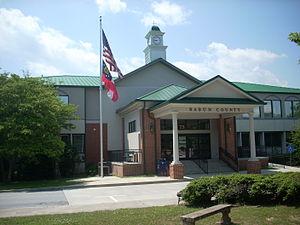
Le comté de Rabun est un comté de Géorgie, aux États-Unis.